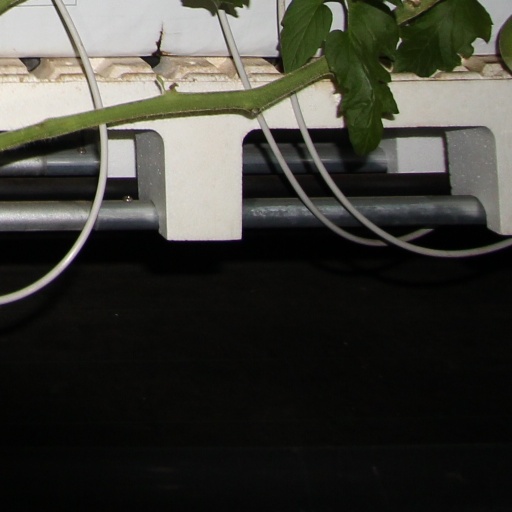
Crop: tomato